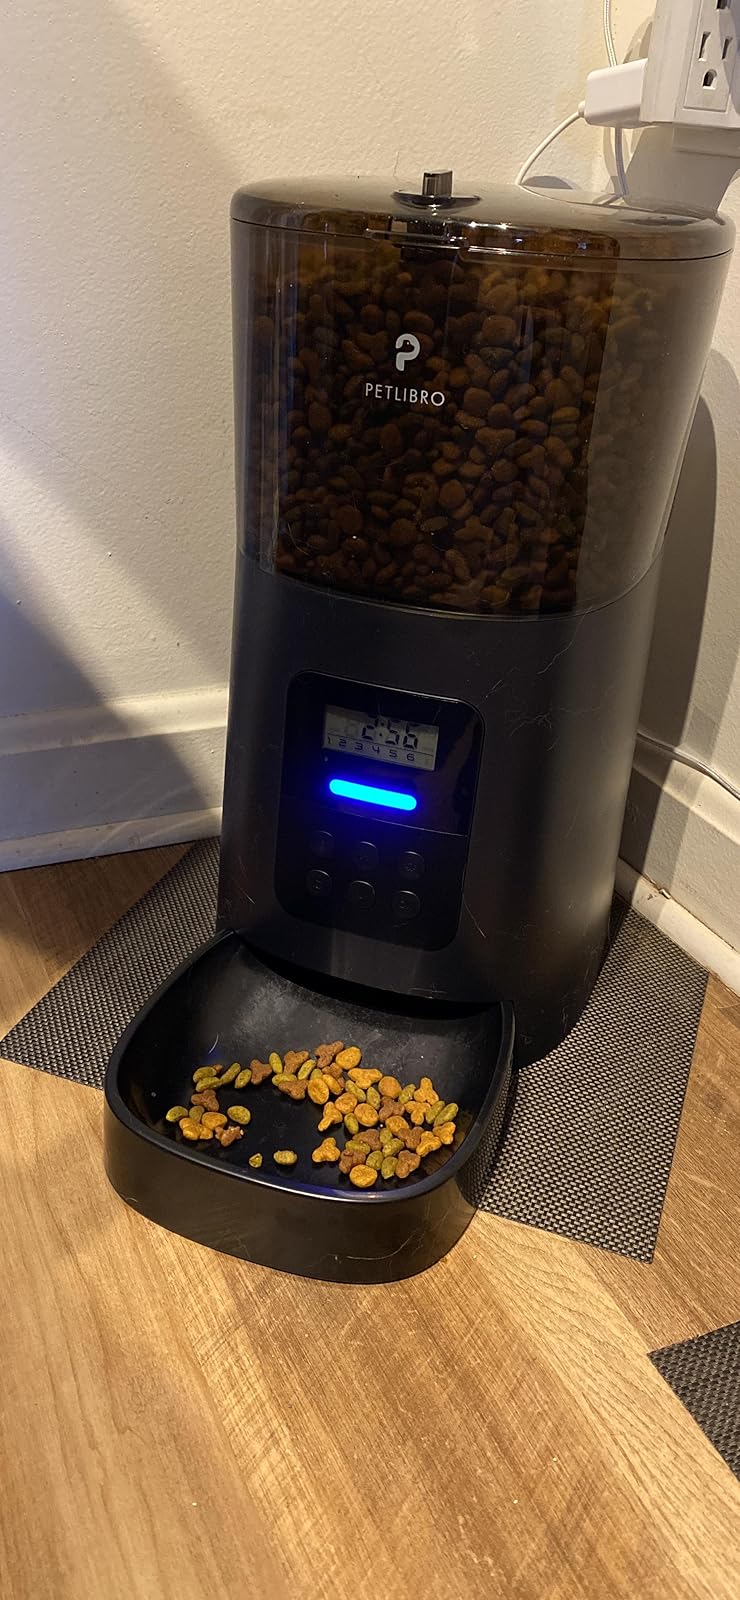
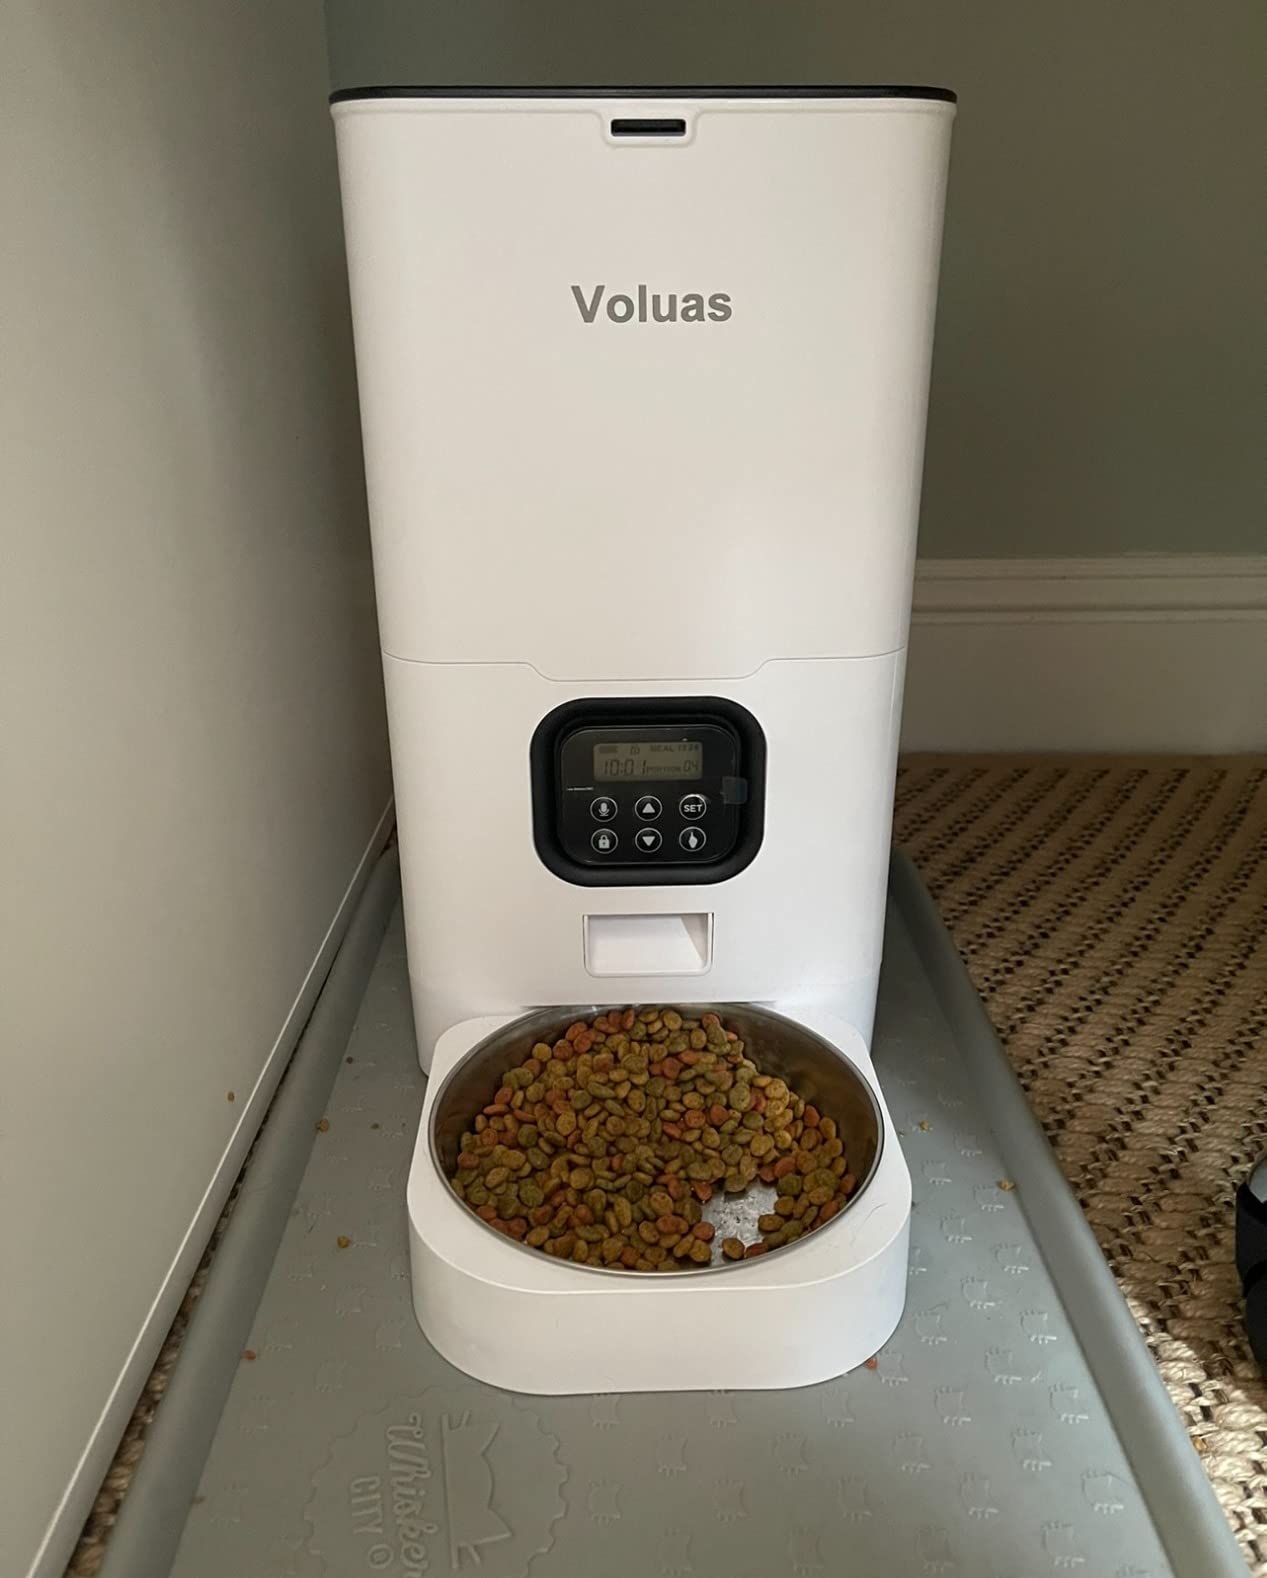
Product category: items_feeder
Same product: no